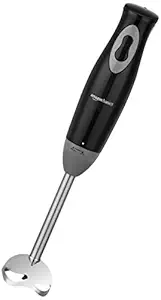
Amazon Basics 300 W Hand Blender with Stainless Steel Stem for Hot/Cold Blending and In-Built Cord Hook
Category: Home&Kitchen
Price: 799 (list price: 1699)
Rating: 4 (97 ratings)
About this product: Strong, sturdy blender with a 300 W powerful and efficient motor that can be used across a range of cooking needs.|Has food-safe, rust-resistant stainless steel blending blades. The ergonomic slim design makes it very easy to hold and use.|With a silent motor, this blender is extremely comfortable to use. It makes almost no sound and works efficiently in silence.|Stainless steel stem allows you to use it even with hot food without damaging the stem.|Penta-flow breakers ensures even and consistent blends.|100% copper motor with double bush ensures durable functioning.|Easy click-fit locking system makes using the product very convenient. Also comes with an in-built hook in the cord for easy storage.